Tony Jannus

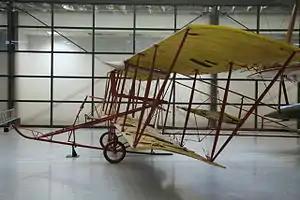
"Red Devil", flown by Jannus in 1913, at the Udvar-Hazy Center

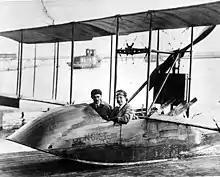
Tony Jannus piloting the Benoist flying boat

On March 1, 1912, Tony Jannus piloted a Benoist biplane when Albert Berry made the first parachute jump from a moving airplane near St. Louis. Later that year, Jannus set a overwater flight record following the Missouri and Mississippi Rivers from Omaha, Nebraska, to New Orleans in a Benoist Land Tractor Type XII mounted with floats.